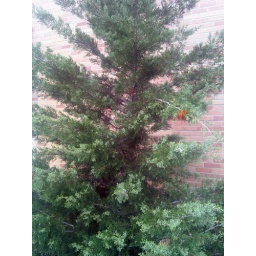
Bizarre orange anenome creature in pine tree 2